Thích Phước Ngọc

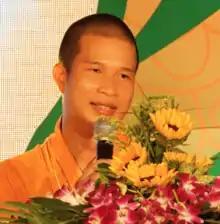

Thich Phuoc Ngoc or Dhammananda Thero Thich Phuoc Ngoc - a Buddhist monk (born February 28, 1982, in Vietnam) is a Venerable of Sri Lanka Buddhist Sangha. He has been known for positive contributions to humanitarian and social security activities, is the founder of the first Buddhist orphanage in Vietnam.